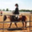
Label: horse